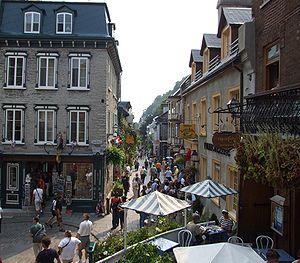
ville de Québec, CANADA
Une rue piétonnière ou rue piétonne ou voie piétonne est, en urbanisme, une partie de l'infrastructure de circulation : une voie, souvent non pourvue de trottoir, réservée en priorité aux piétons, dont le sol est généralement recouvert de pavés ou d'un dallage. Ce type d'artère, en général caractérisée par la présence de nombreux commerces, est aménagée en conséquence : la circulation des véhicules est souvent restreinte par l'installation de potelets ou de bornes amovibles aux différents points d'accès de la rue, qui peut être agrémentée d'un mobilier urbain, plate-bande ou bac à fleurs.
La place Royale est le cœur historique de la ville de Québec.
La rue du Petit-Champlain est une voie de Québec, au Canada.
Le Petit Champlain est un secteur du quartier Vieux-Québec—Cap-Blanc—colline Parlementaire, qui est situé en basse-ville de Québec près de place Royale.
Le Vieux-Québec–Cap-Blanc–colline Parlementaire est un des 35 quartiers de la ville de Québec, et un des neuf qui sont situés dans l'arrondissement de La Cité–Limoilou. Cœur historique de la ville, on y retrouve certains des monuments les plus symboliques et touristiques du Québec, tels le château Frontenac, l'hôtel du Parlement du Québec ou bien les plaines d'Abraham. À l'intérieur et à proximité des fortifications du Vieux-Québec, on retrouve des dizaines de restaurants, d'hôtels et d'auberges et de boutiques, alors qu'à l'extérieur le paysage de la colline parlementaire regroupe différents bâtiments de l'administration publique québécoise.